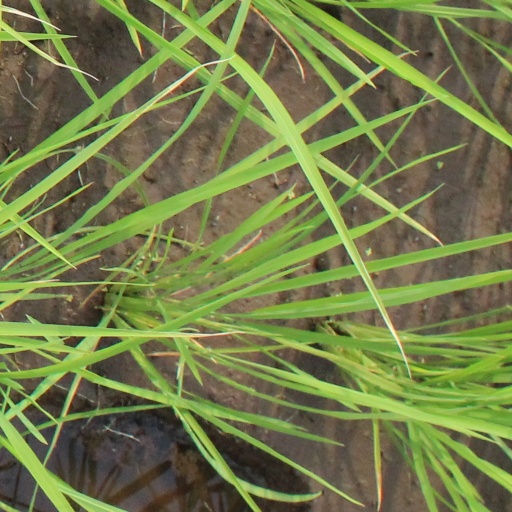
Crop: rice